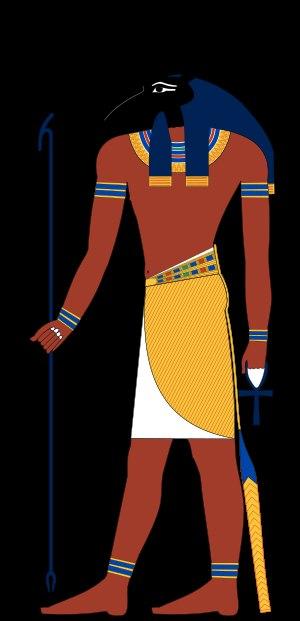
En Égypte antique, le jugement de l'âme est un procès où le défunt doit comparaître pour faire reconnaître ses droits à la vie éternelle. On distingue cependant trois conceptions différentes de cet affrontement judiciaire. La première conception est un modèle mythique où Horus, le successeur d'Osiris, se confronte à Seth pour obtenir la succession au trône d'Égypte. La deuxième conception est plus générale : le défunt confronte ses ennemis, morts ou vivants, qui l'ont dépouillé de sa vie terrestre. La troisième conception est celle que le Livre des Morts a popularisée à travers la scène de la pesée du cœur. Dans ce dernier modèle, le défunt est confronté à un accusateur divin. Jugé à la plume de Maât, la déesse de la vérité et de la justice, le mort doit rendre compte à Osiris de ses actions et de sa manière de vivre sur Terre.